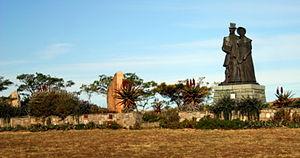
Le district municipal de Sarah Baartman, anciennement district municipal de Cacadu, est un district municipal d'Afrique du Sud, situé dans la partie occidentale de la province du Cap-Oriental.
Le district municipal d'Alfred Nzo, est un district municipal d'Afrique du Sud, situé dans la partie occidentale de la province du Cap-Oriental.